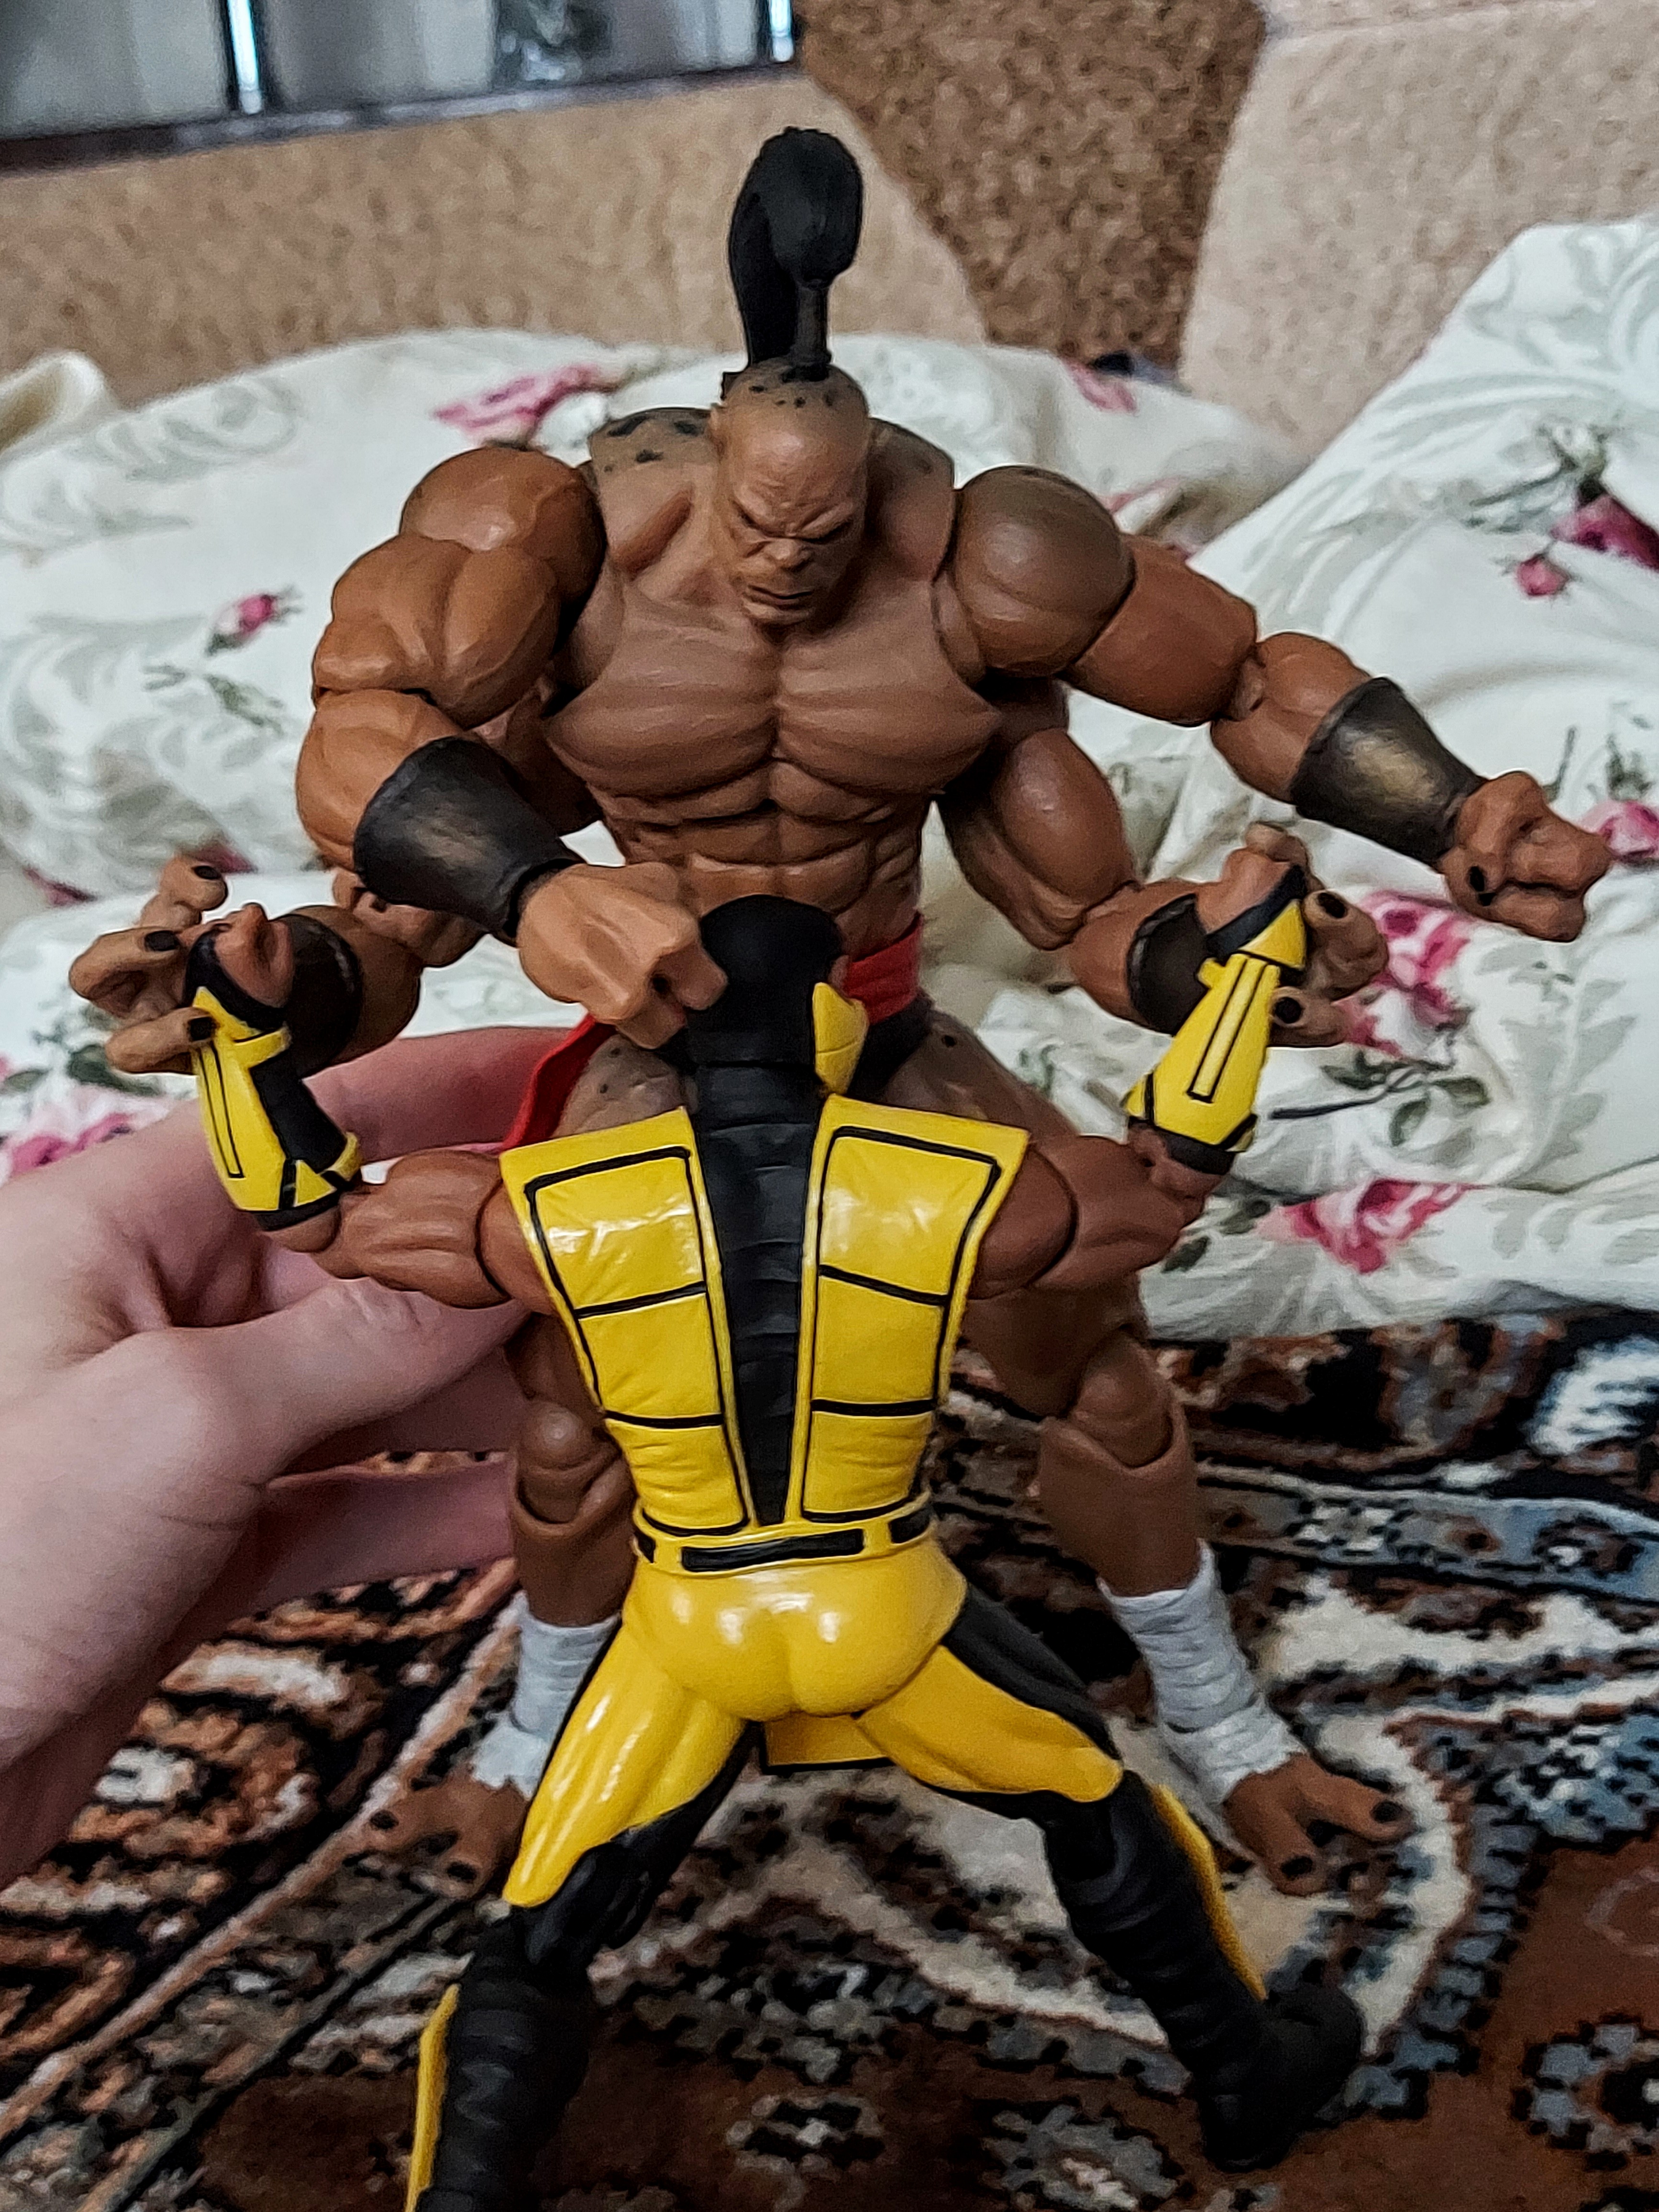
Shokan, storm, collectibles, warrior, fighter, action, figure, muscle, cartoon, gesture, bodybuilder, chest, machine, fictional character, art, event, illustration, toy, action figure, fiction, hero, robot, figurine, costume, bodybuilding, superhero, undergarment, action film, underpants, personal protective equipment